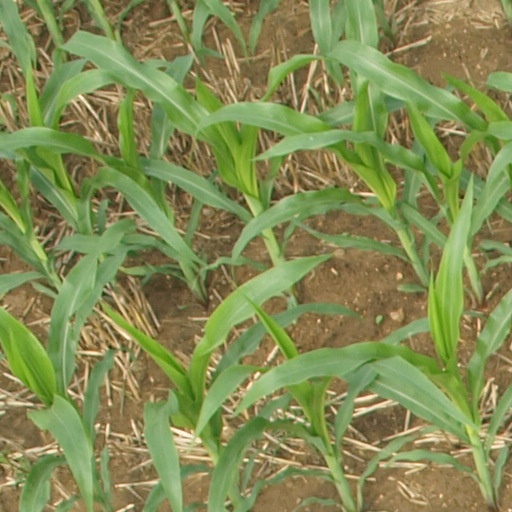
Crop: maize; corn